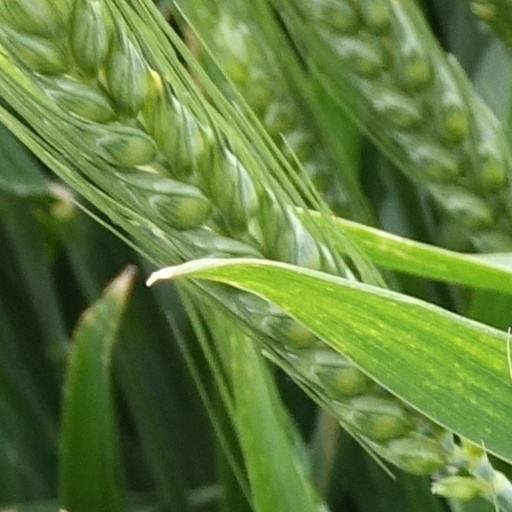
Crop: wheat